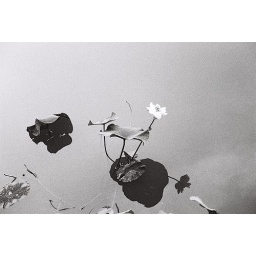
water lily in the sky